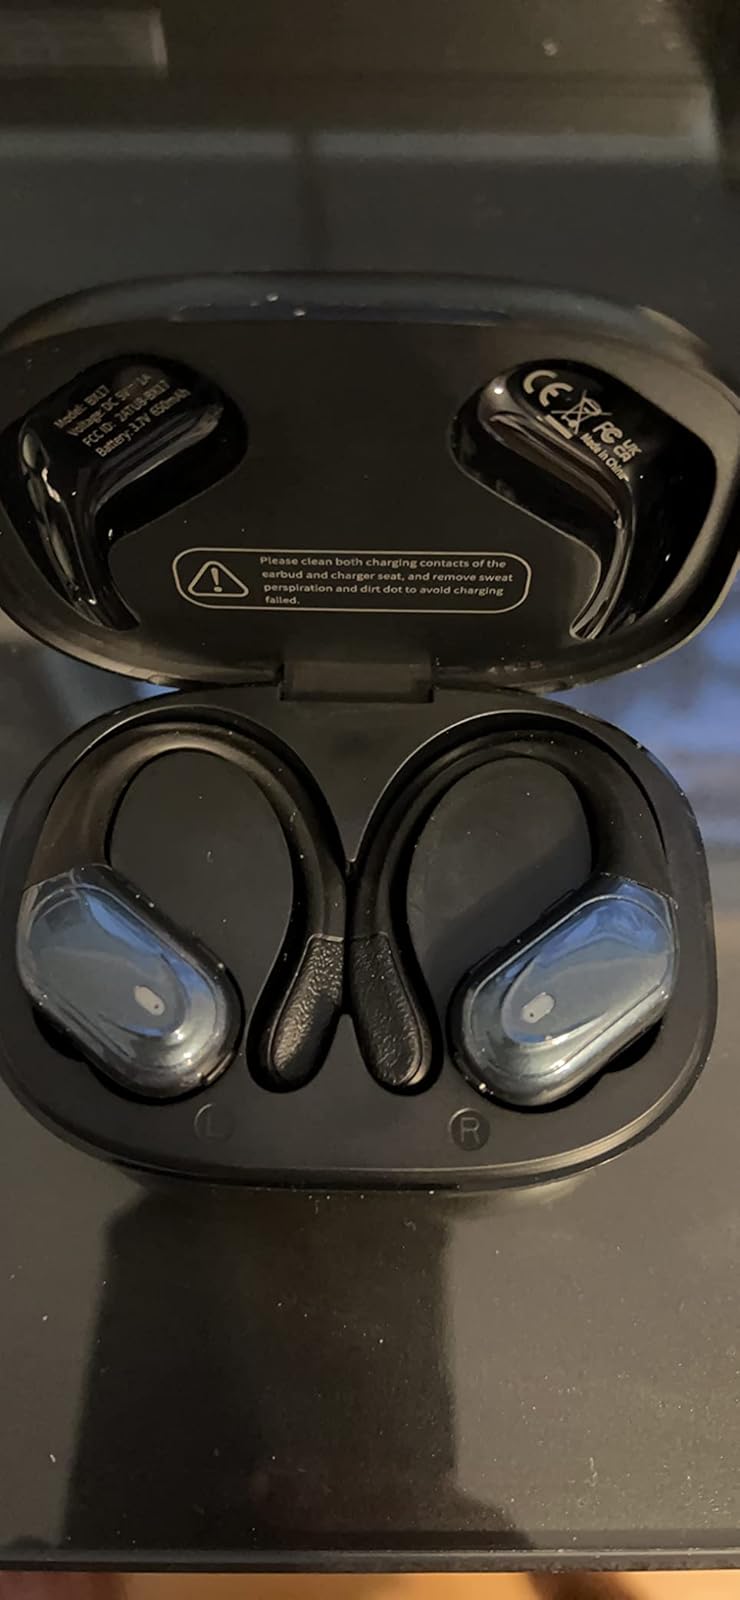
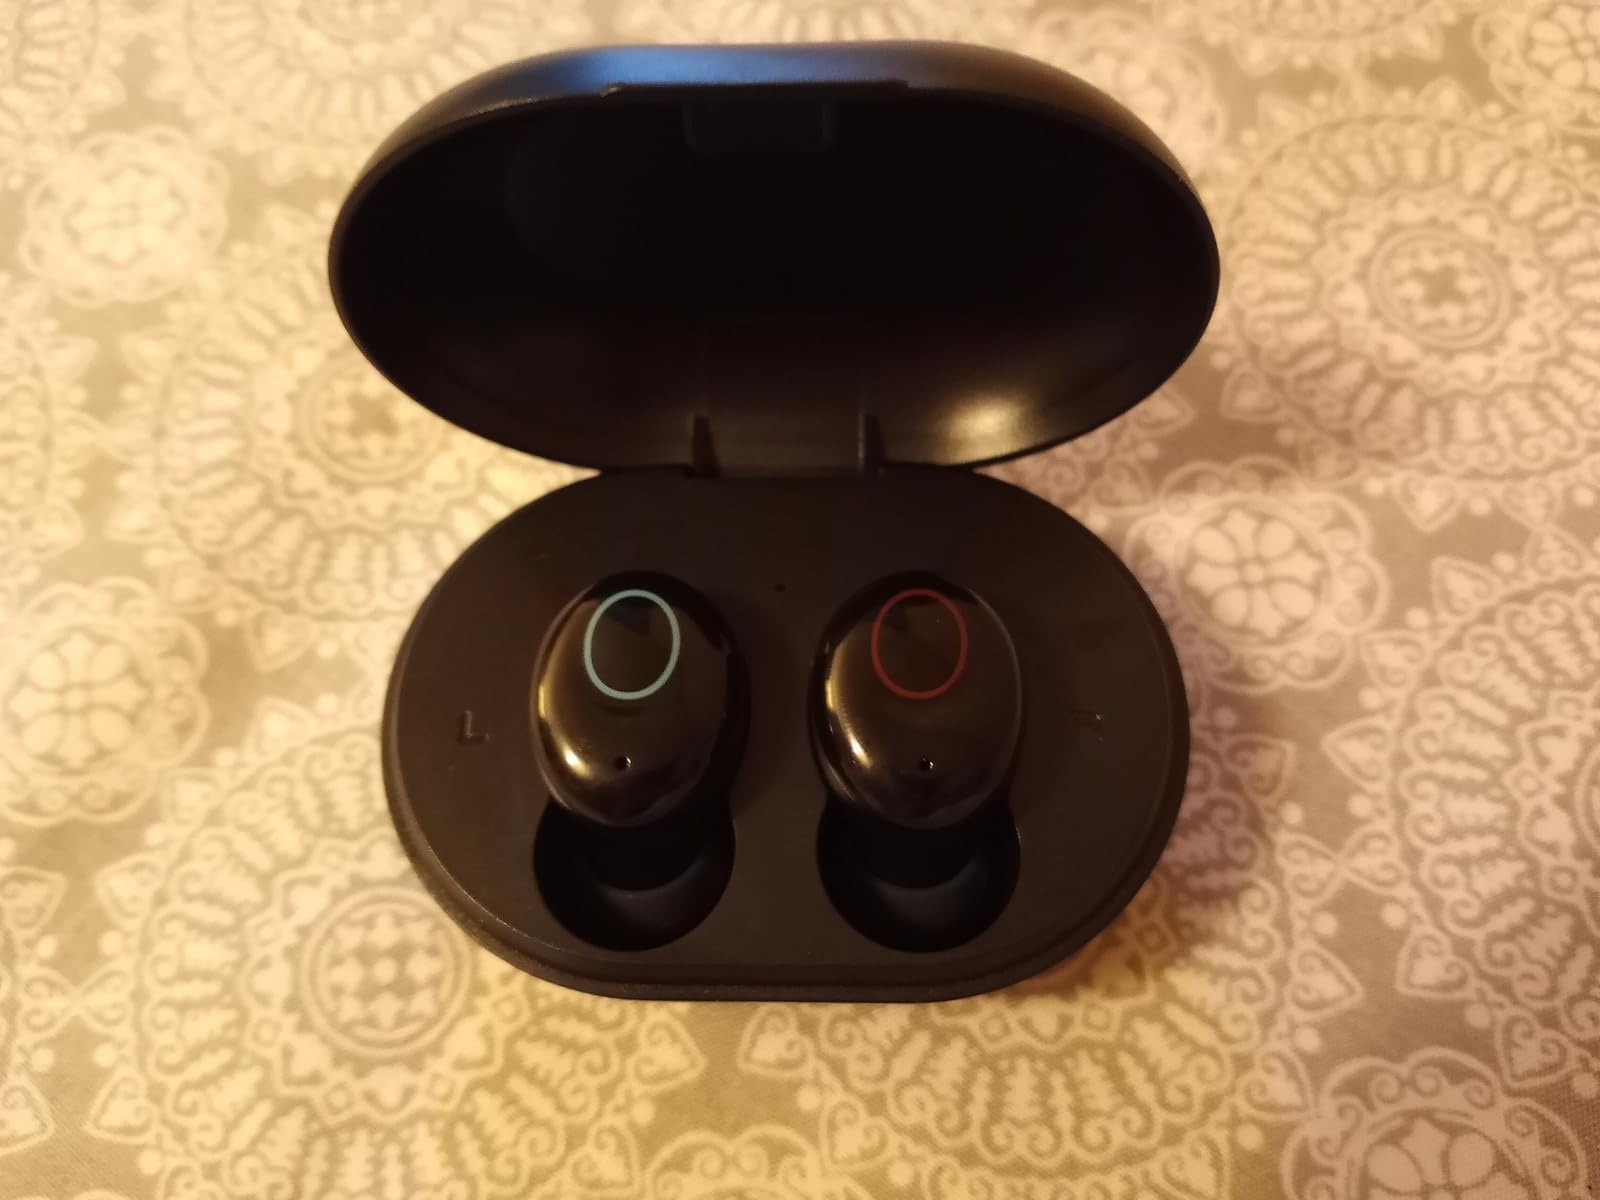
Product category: earbuds
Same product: no